Photograph manipulation

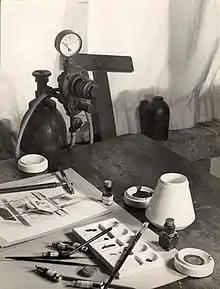
Early retouching tools: gouache paint, kneaded erasers, charcoal sticks, and an airbrush (giving rise to the phrase "airbrushed from history")

Photograph manipulation or photograph alteration is the modification of an otherwise genuine photograph. Some photograph manipulations are considered to be skillful artwork, while others are considered to be unethical practices, especially when used to deceive. Motives for manipulating photographs include political propaganda, altering the appearance of a subject (both for better and for worse), entertainment and humor.